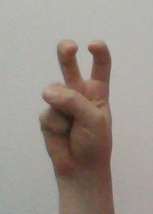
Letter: toot